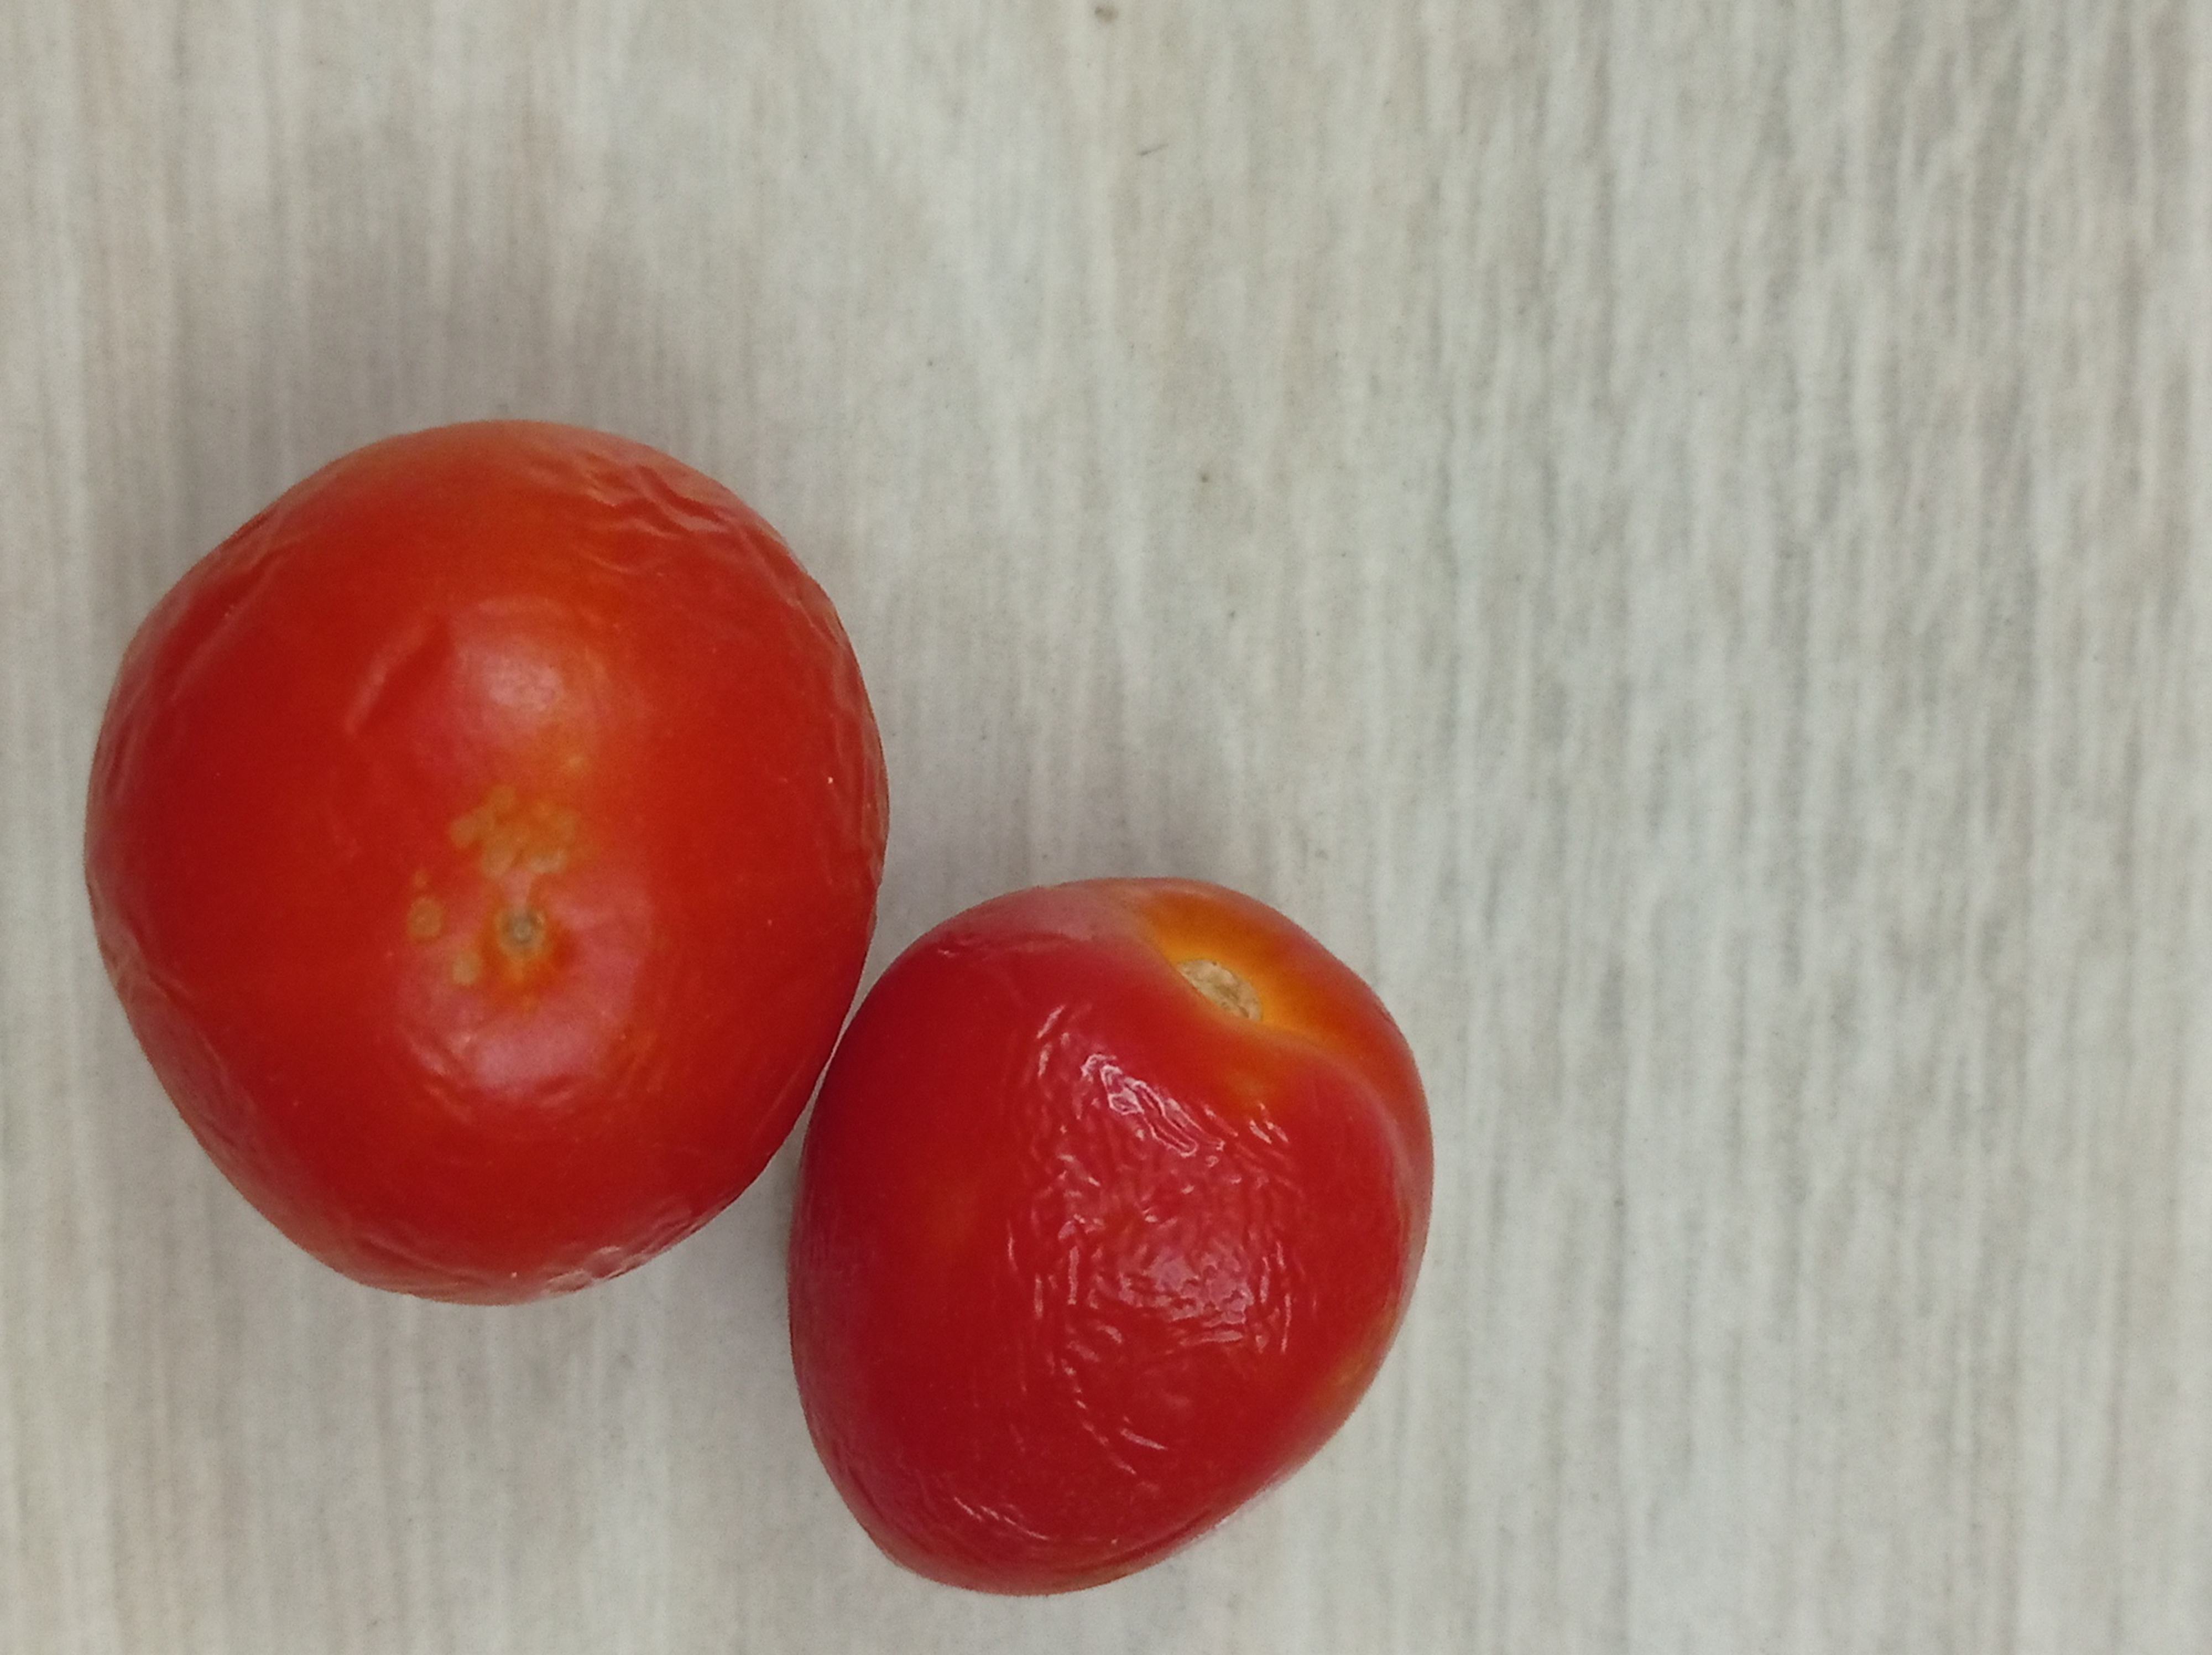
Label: Fresh